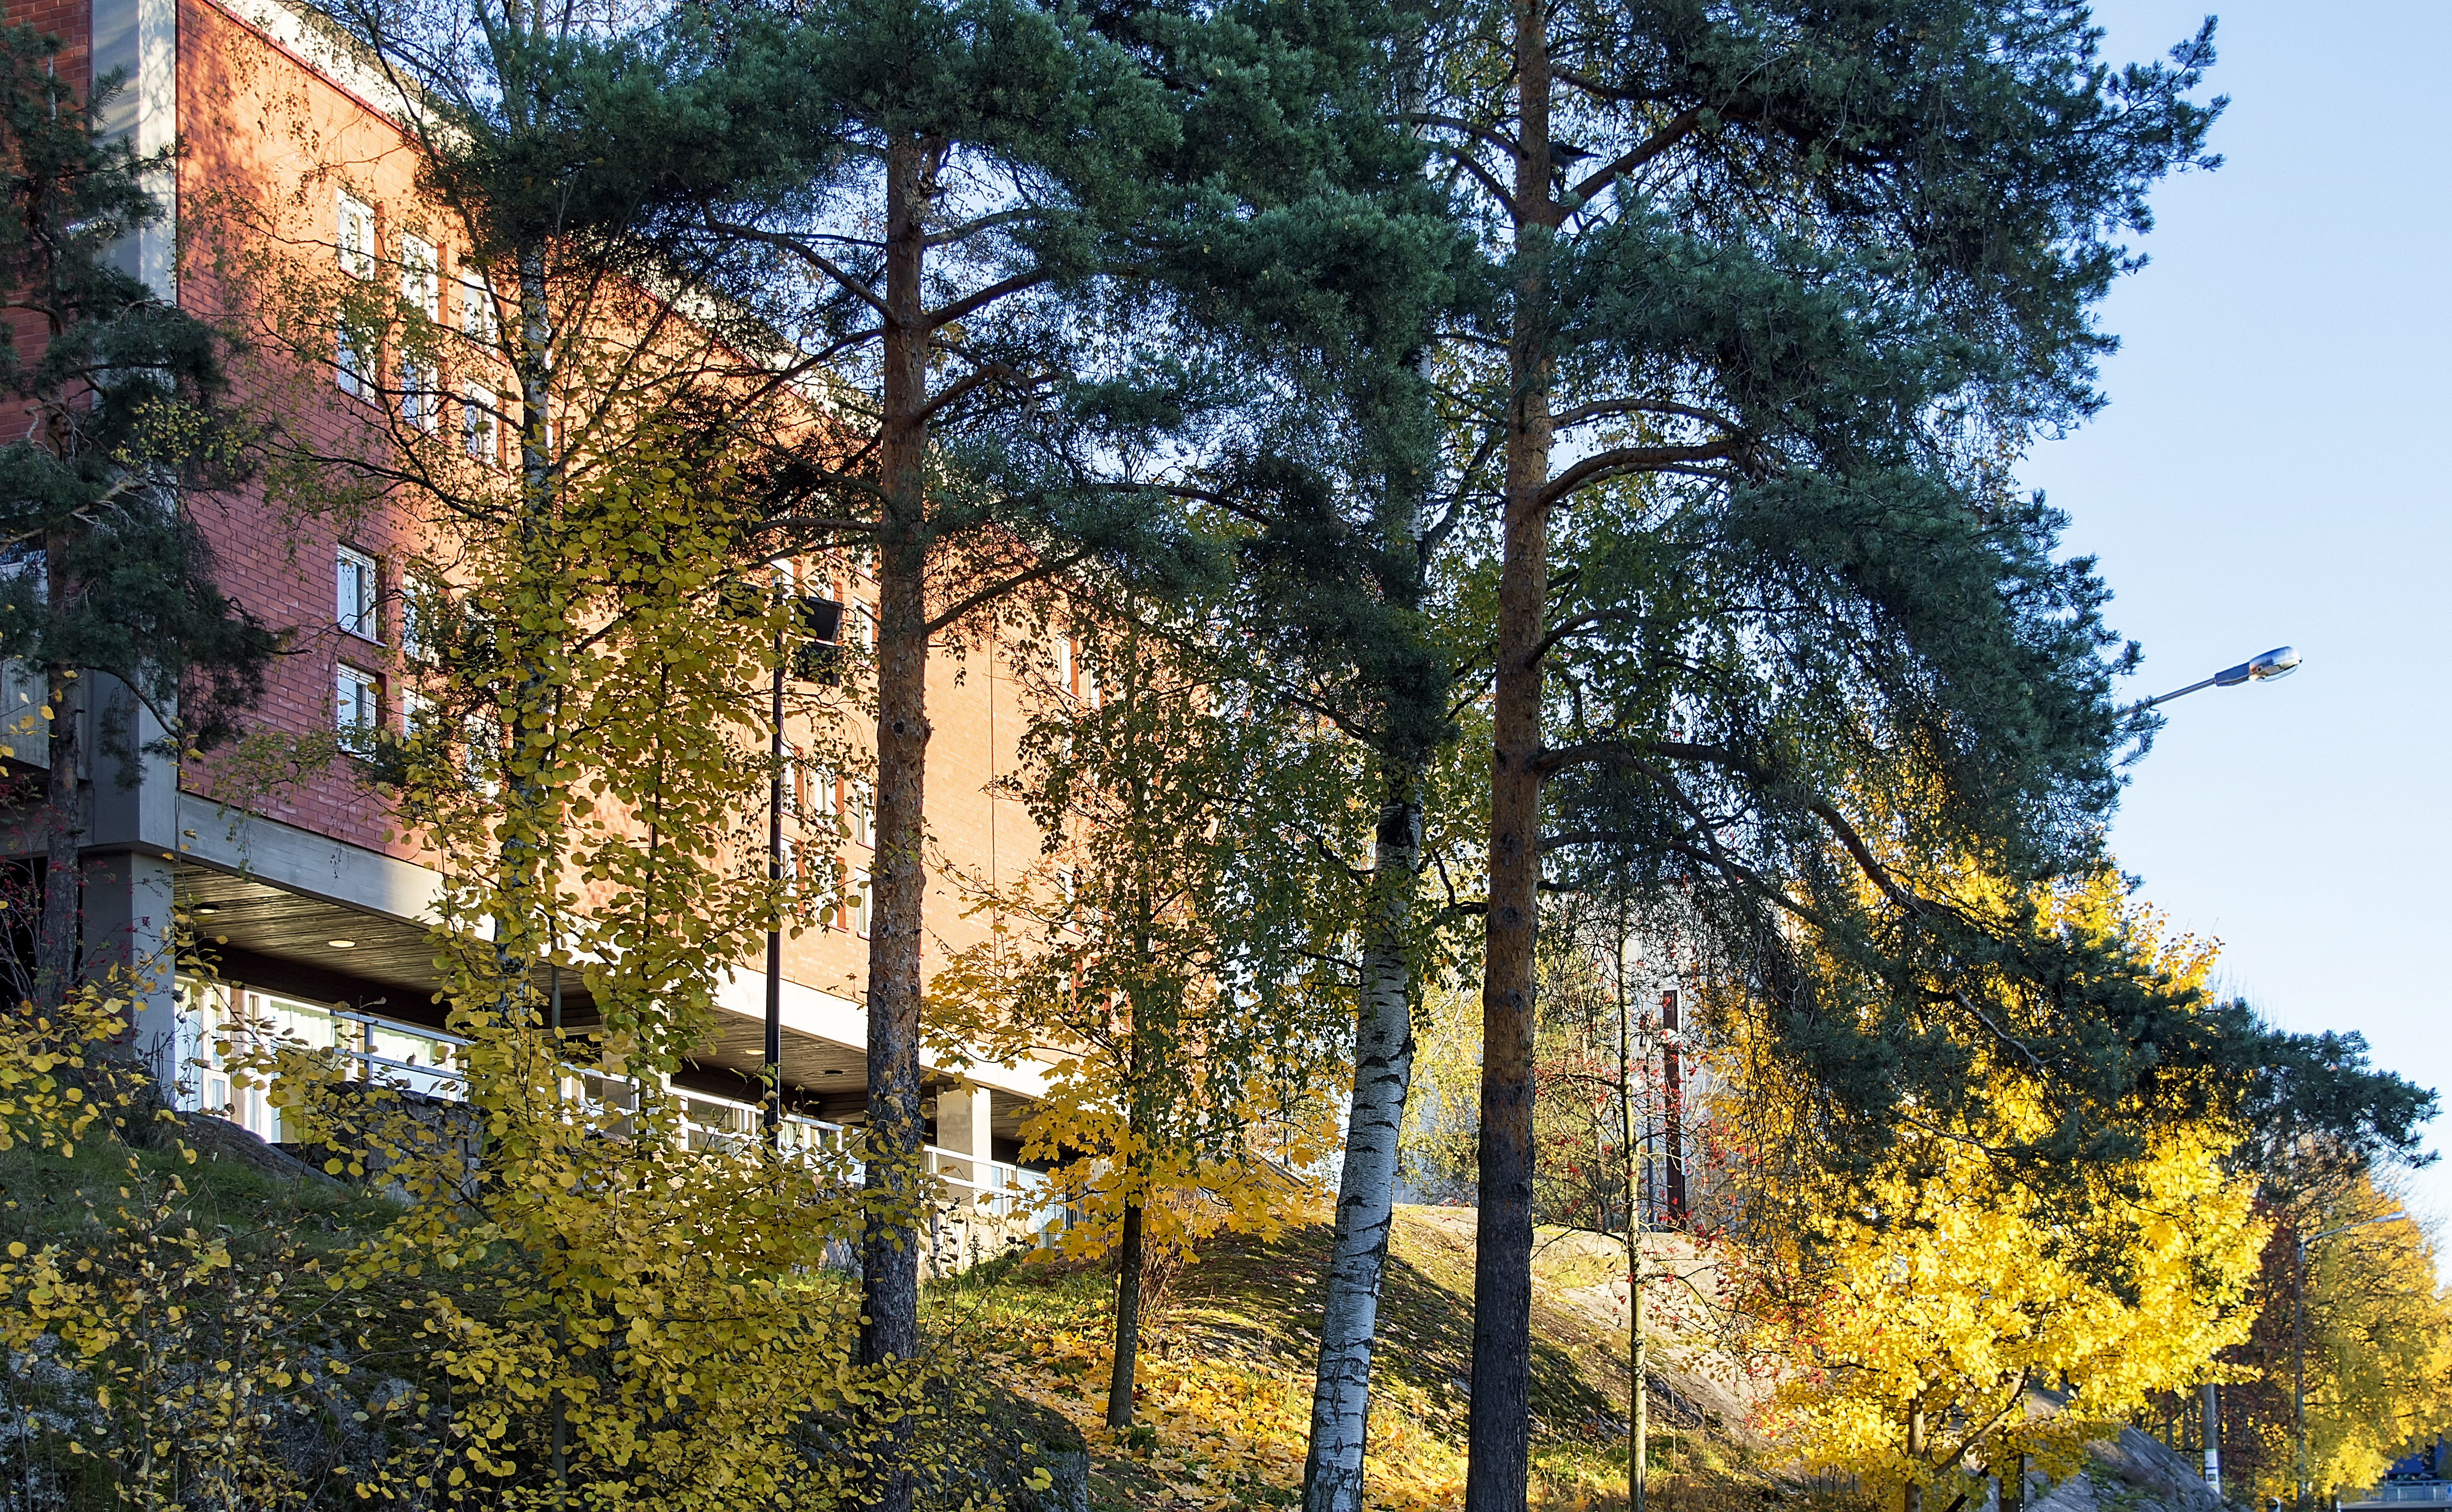
tree, rock, plant, sky, sunlight, leaf, fall, flower, autumn, church, season, trees, buildings, finland, helsinki, pihlajamki, woody plant